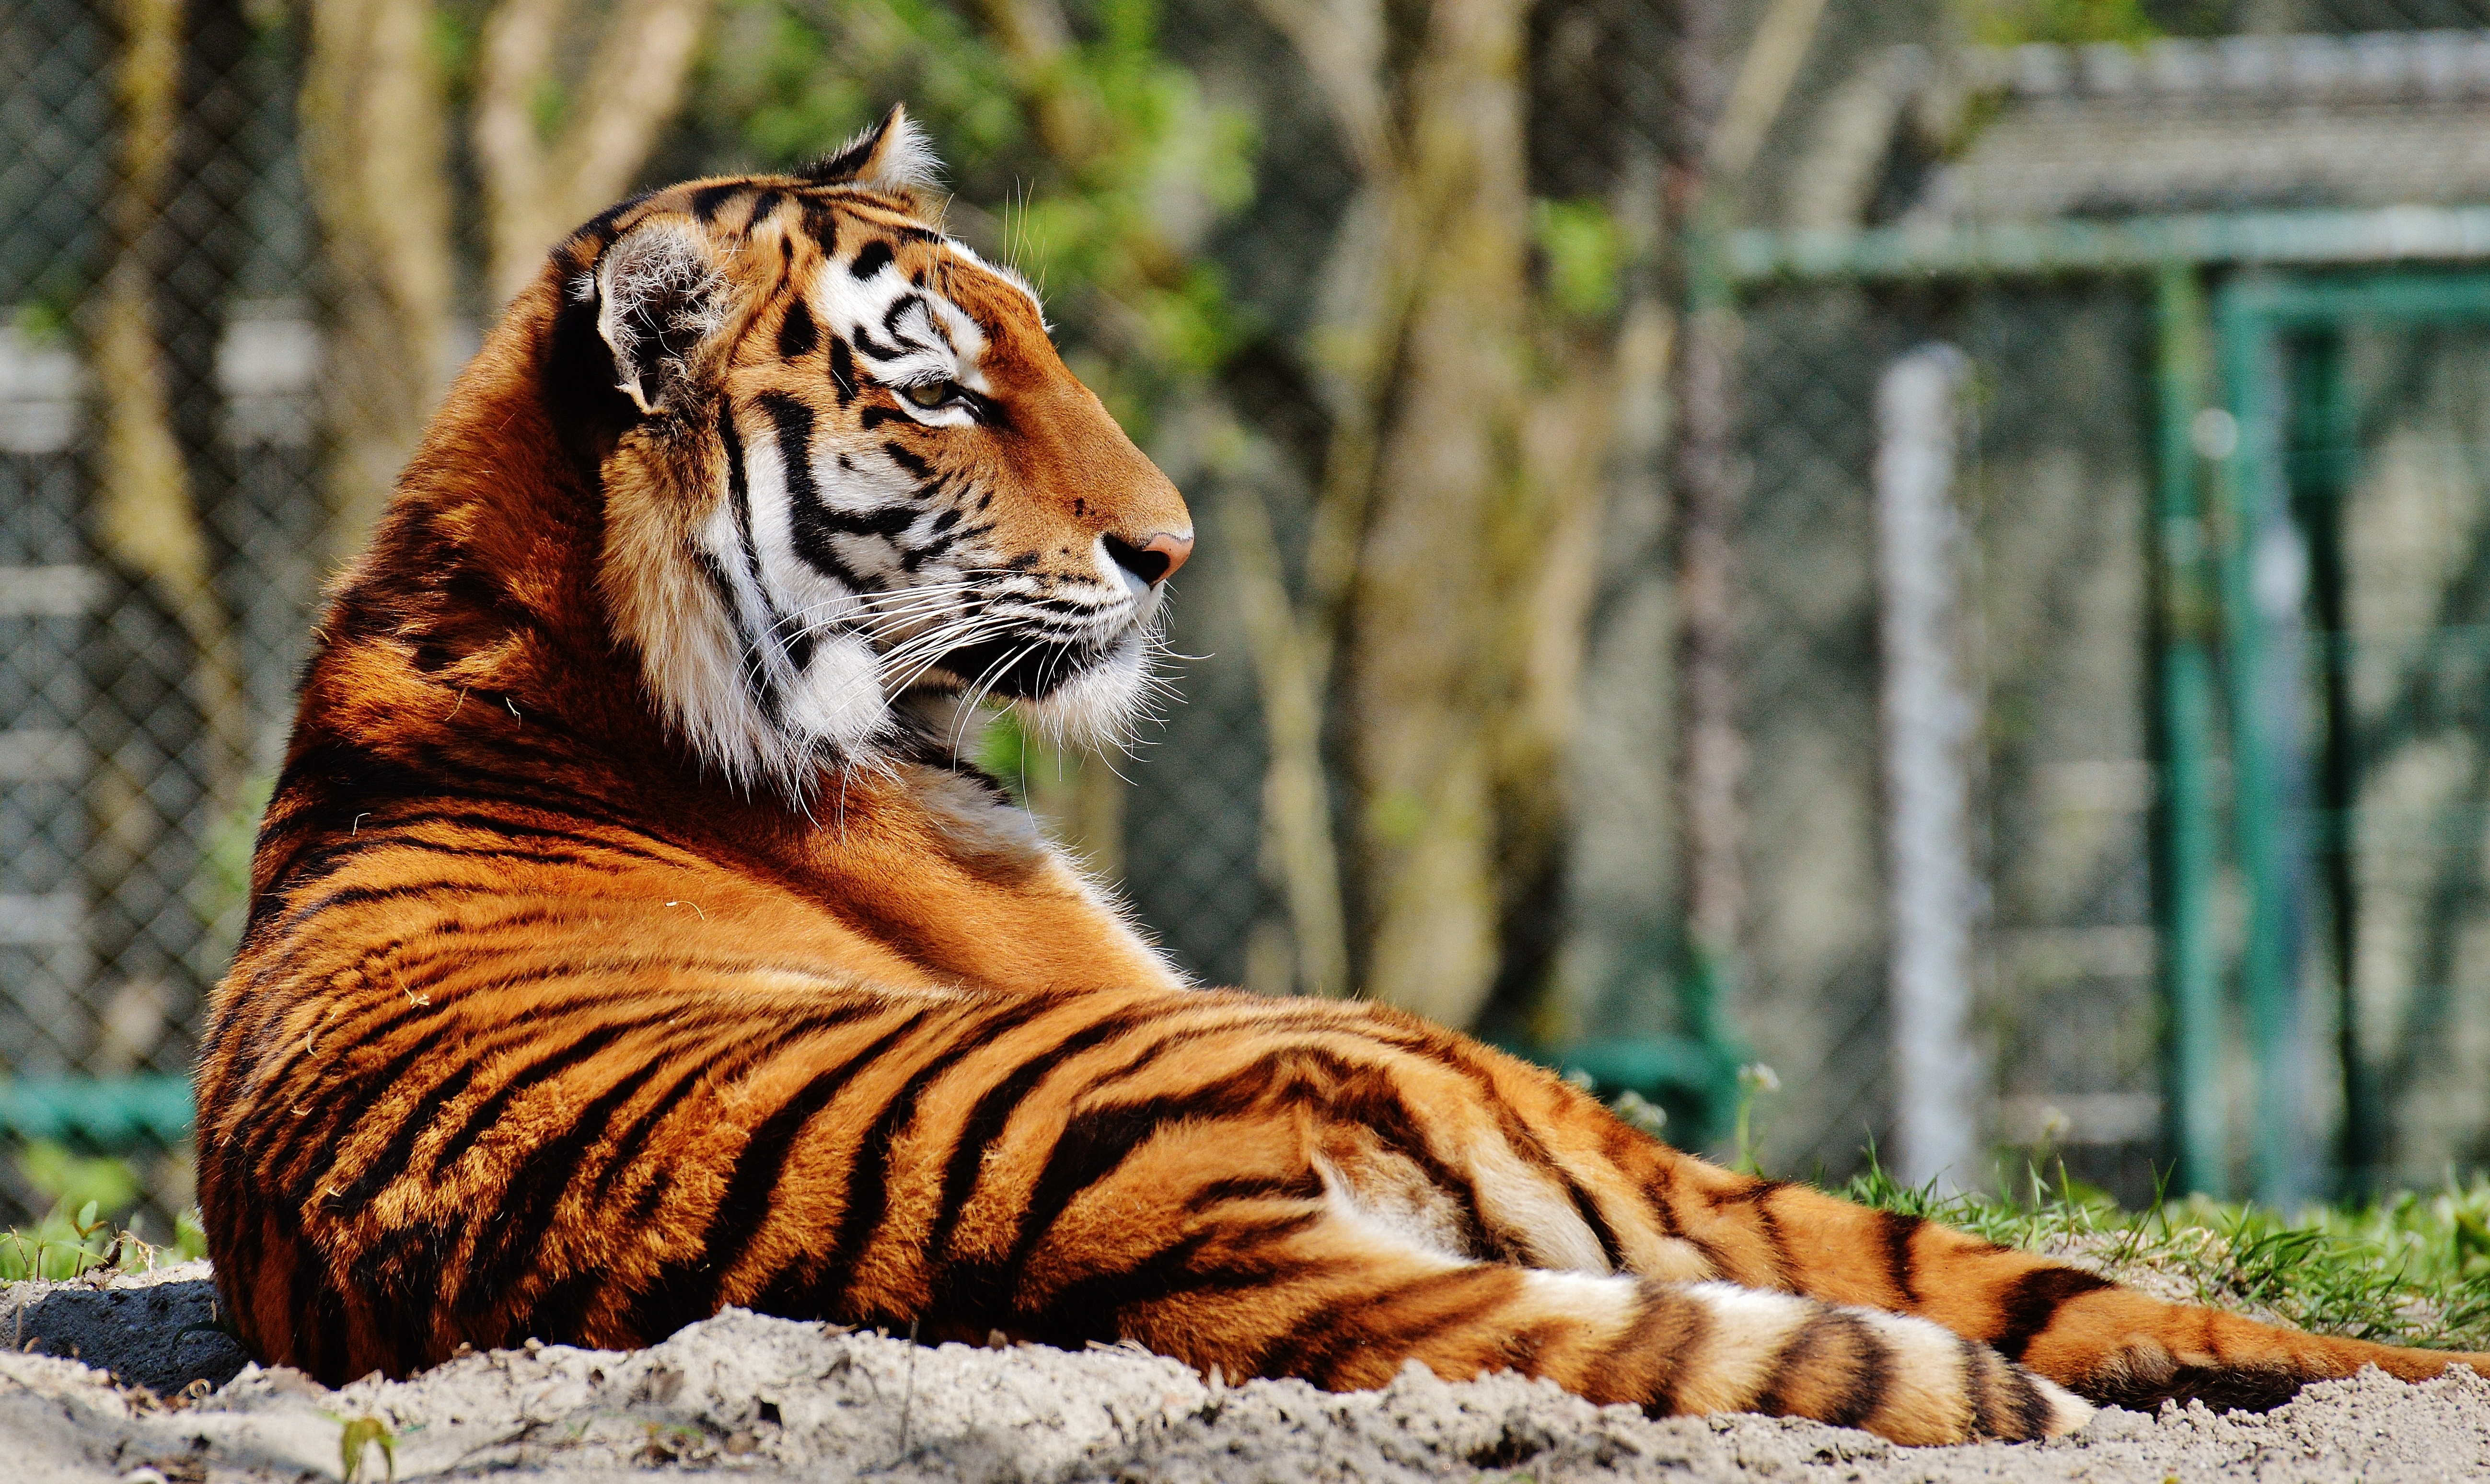
grass, wildlife, zoo, fur, cat, mammal, predator, fauna, whiskers, snout, tiger, beautiful, animal world, wildlife photography, munich, dangerous, organism, tierpark hellabrunn, big cats, cat like mammal, carnivoran, terrestrial animal